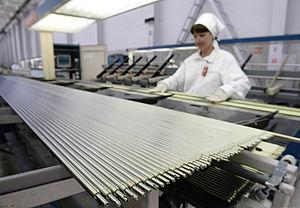
L'usine de concentrés chimiques de Novossibirsk est une entreprise russe, filiale de TVEL, située dans le quartier Kalinine de la ville de Novossibirsk. Son activité principale est la production de combustible nucléaire pour les réacteurs nucléaires.